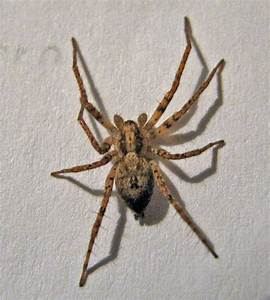
Label: ragno